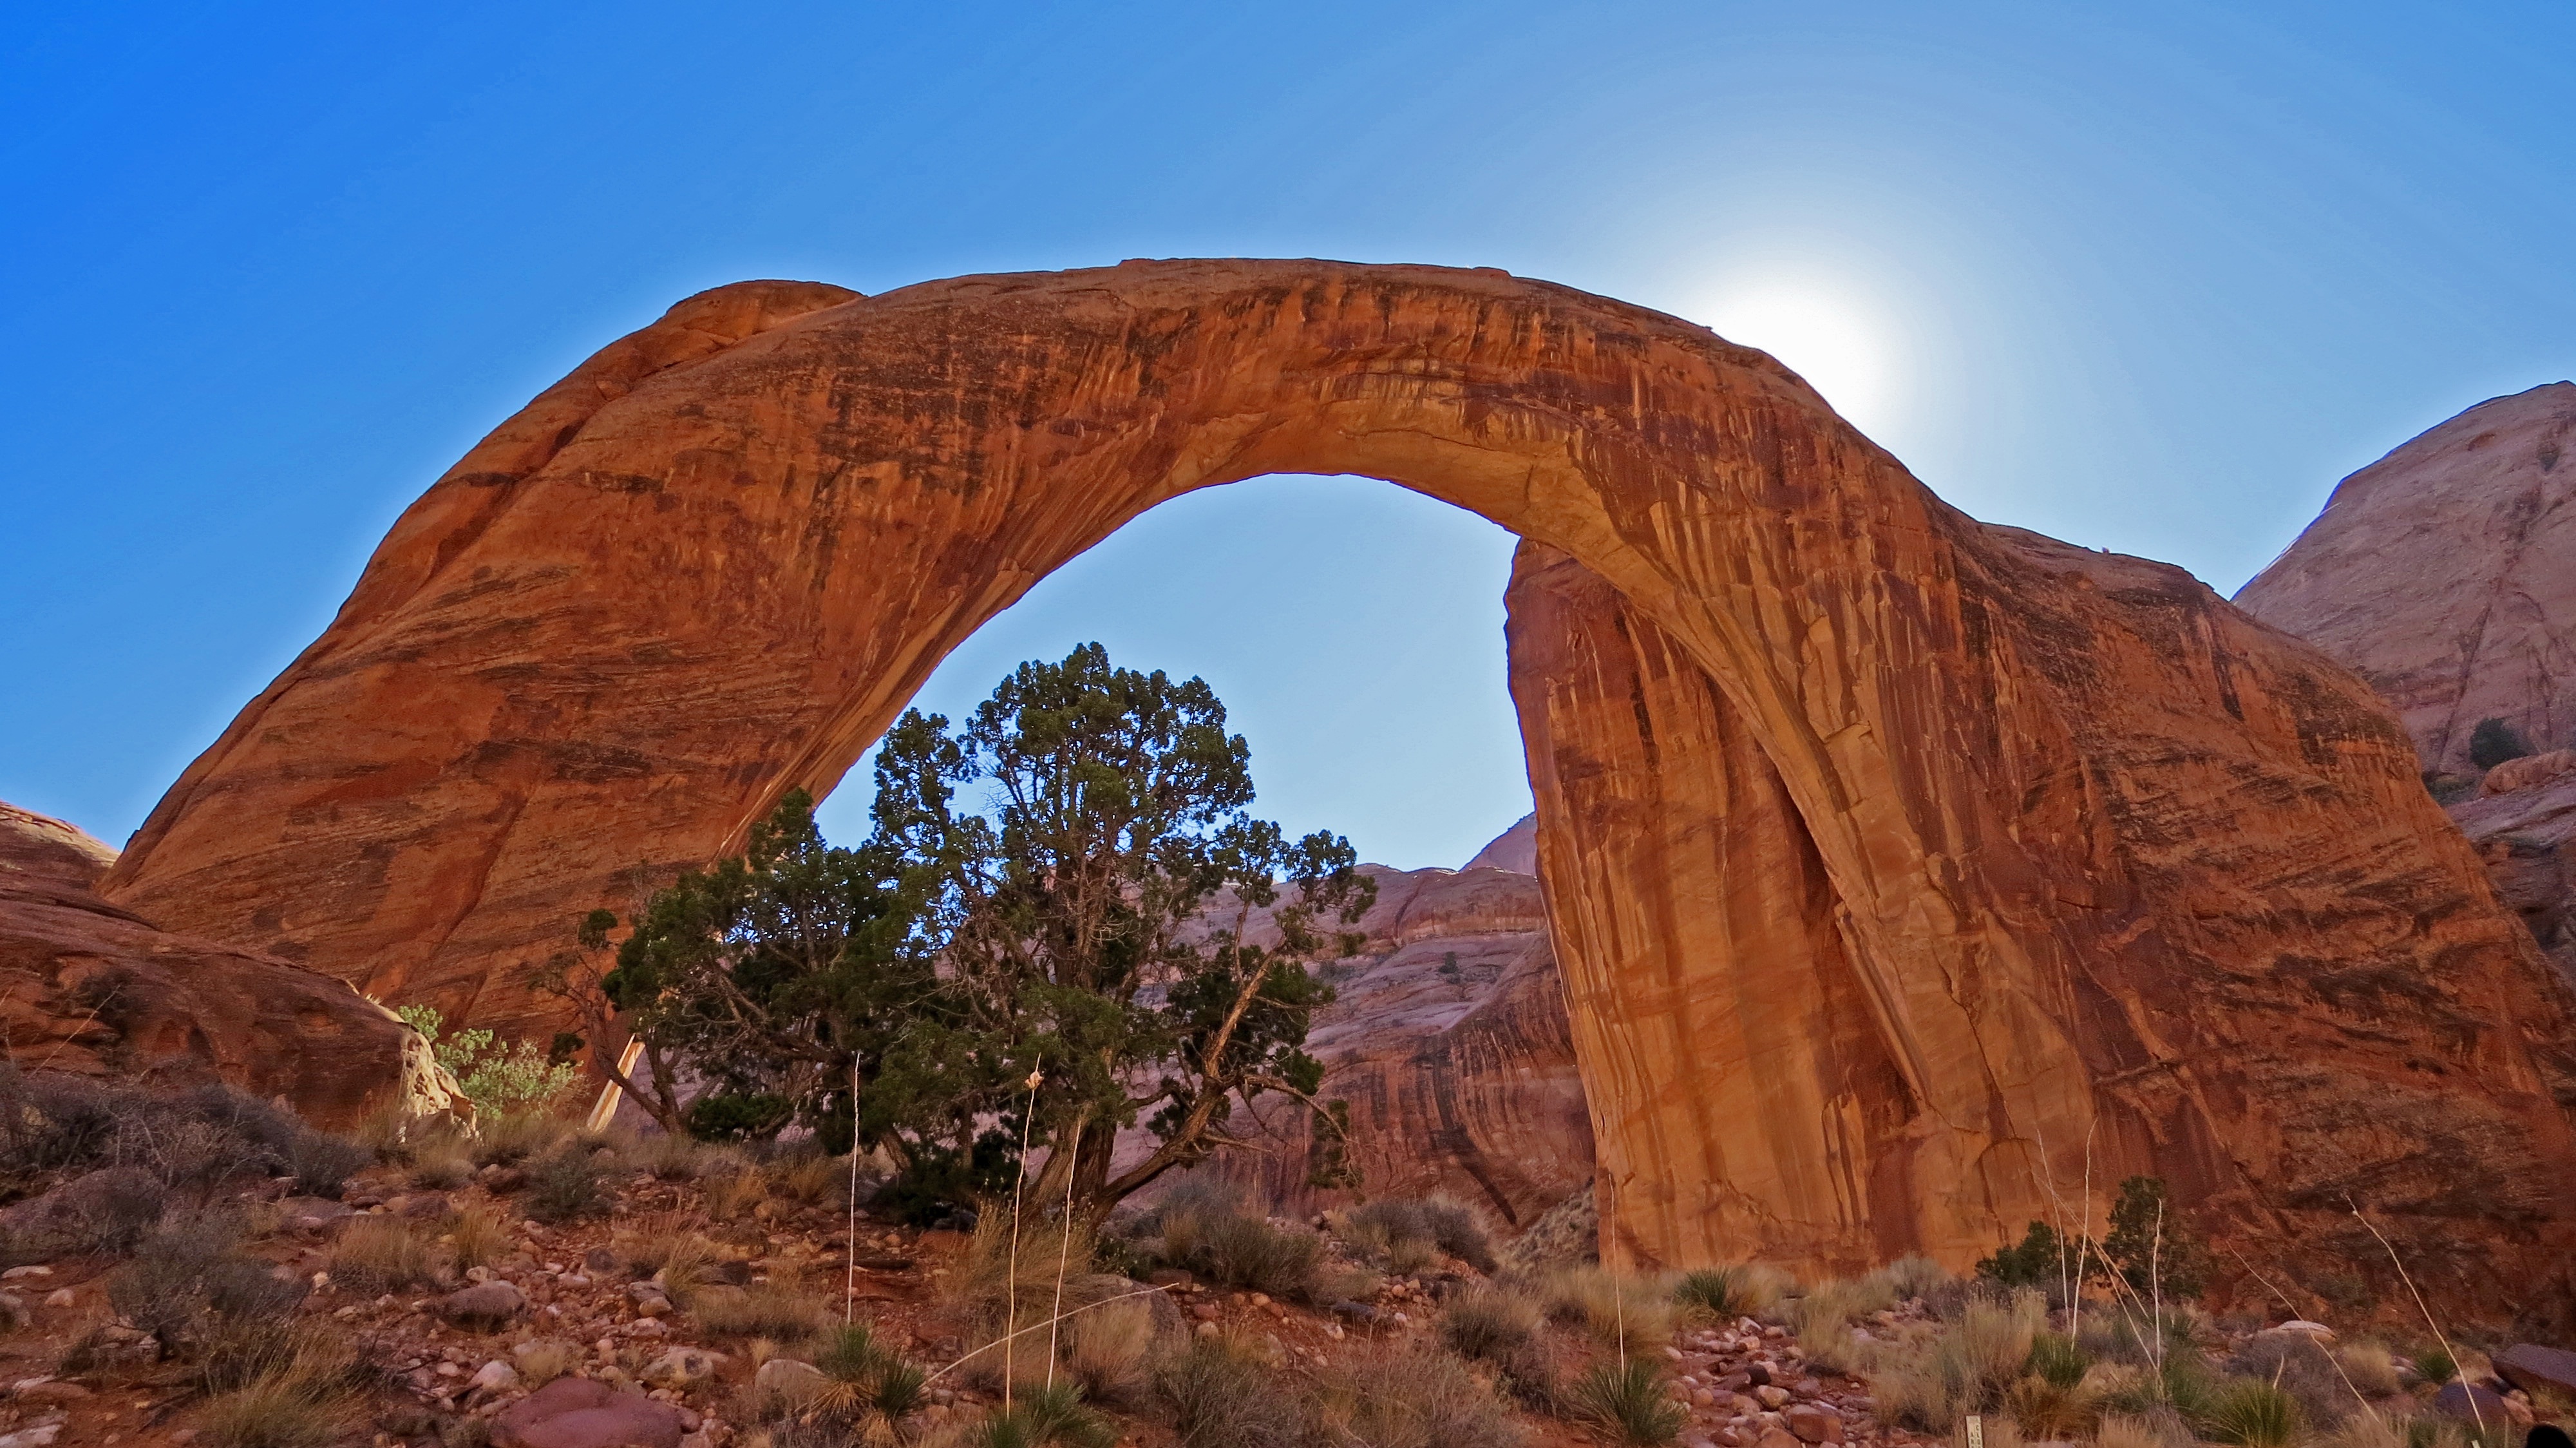
landscape, water, rock, architecture, bridge, lake, valley, formation, arch, park, landmark, canyon, national park, rainbow, geology, badlands, plateau, wadi, butte, natural arch, ancient history, powell